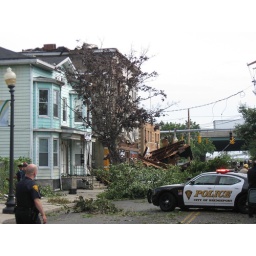
A roof was blown off a building on East Main St. in Bridgeport, and lies in the street